LP Recharge

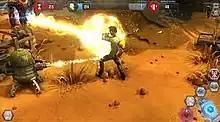
Screenshot from LP Recharge

The game allows player to become a hero to save the world from the hybrids. "LP Recharge" takes place in a not-too-distant future where humans have depleted all natural resources on the planet. Society and what little energy stores remain have been seized control of by machines and an elite minority. Players join cooperatively to battle their captors and recharge the world with clean, sustainable energy. "LP Recharge" will be made available to play through Facebook (as long as the user has the Unity Web Player plugin installed).